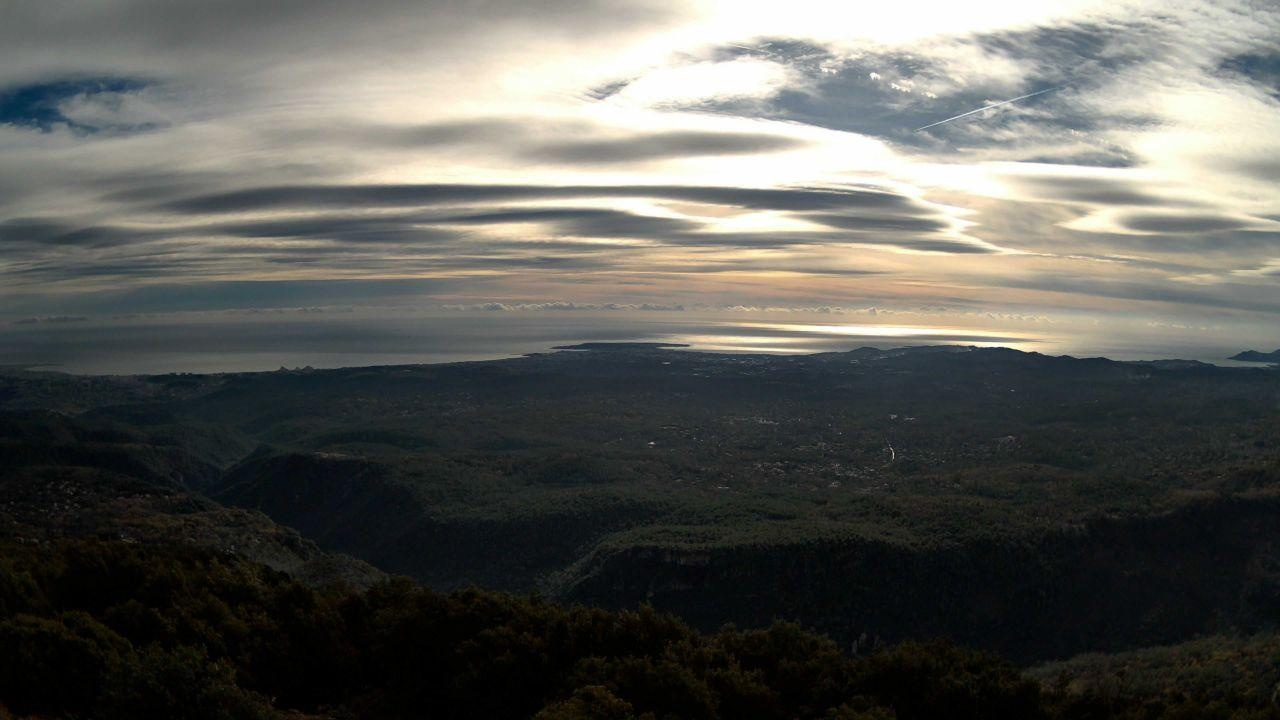
Fire: no
Smoke: no